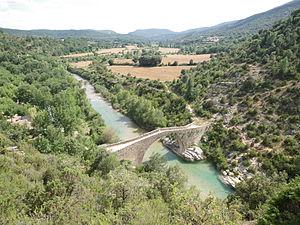
El Puente, pont au dessus de l'Alcanadre, au sud de Rodellar, qui marque la fin de la descente sportive du Barrasil, et le cours descendant de l'Alcanadre
L'Alcanadre est une rivière de la province de Huesca, en Aragon, et un sous-affluent de l'Èbre via le Cinca et le Sègre.